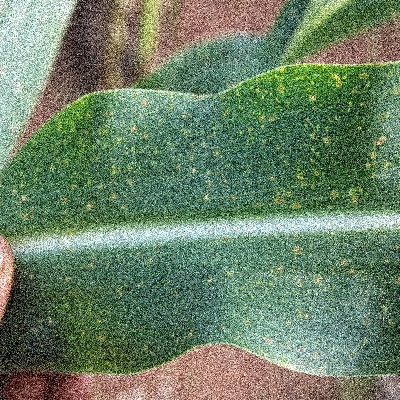
Label: Corn_(Maize)___Leaf_Spot